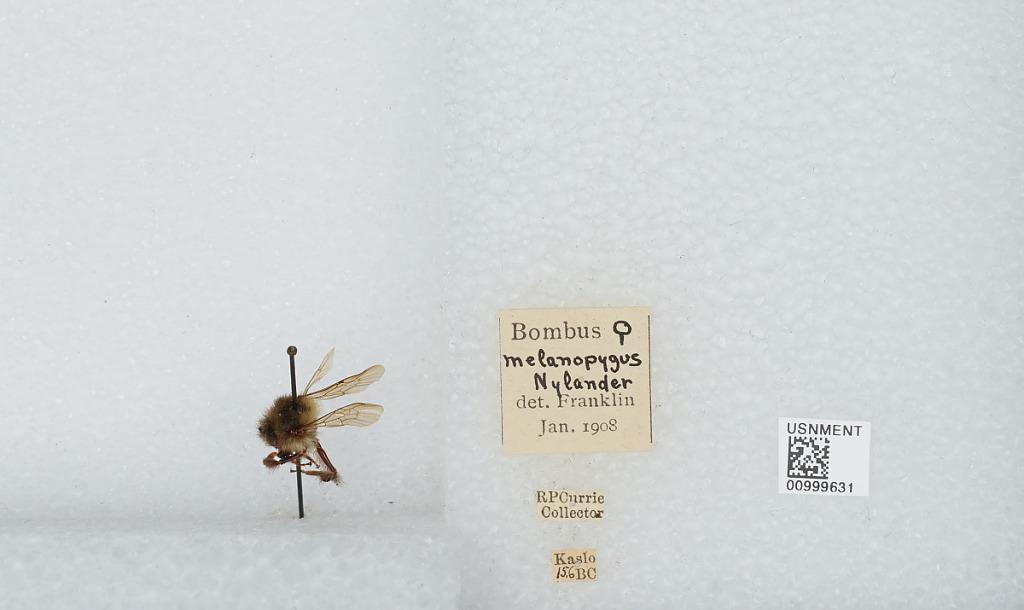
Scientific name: Bombus (Pyrobombus) melanopygus Nylander
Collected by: R. Currie
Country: Canada
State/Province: British Columbia
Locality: Kaslo
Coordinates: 49.9133, -116.911
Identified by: Franklin